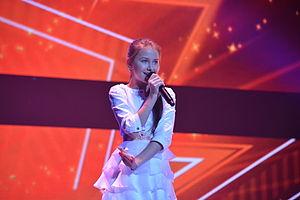
L'Ukraine participe au Concours Eurovision de la chanson junior depuis sa quatrième édition, en 2006.